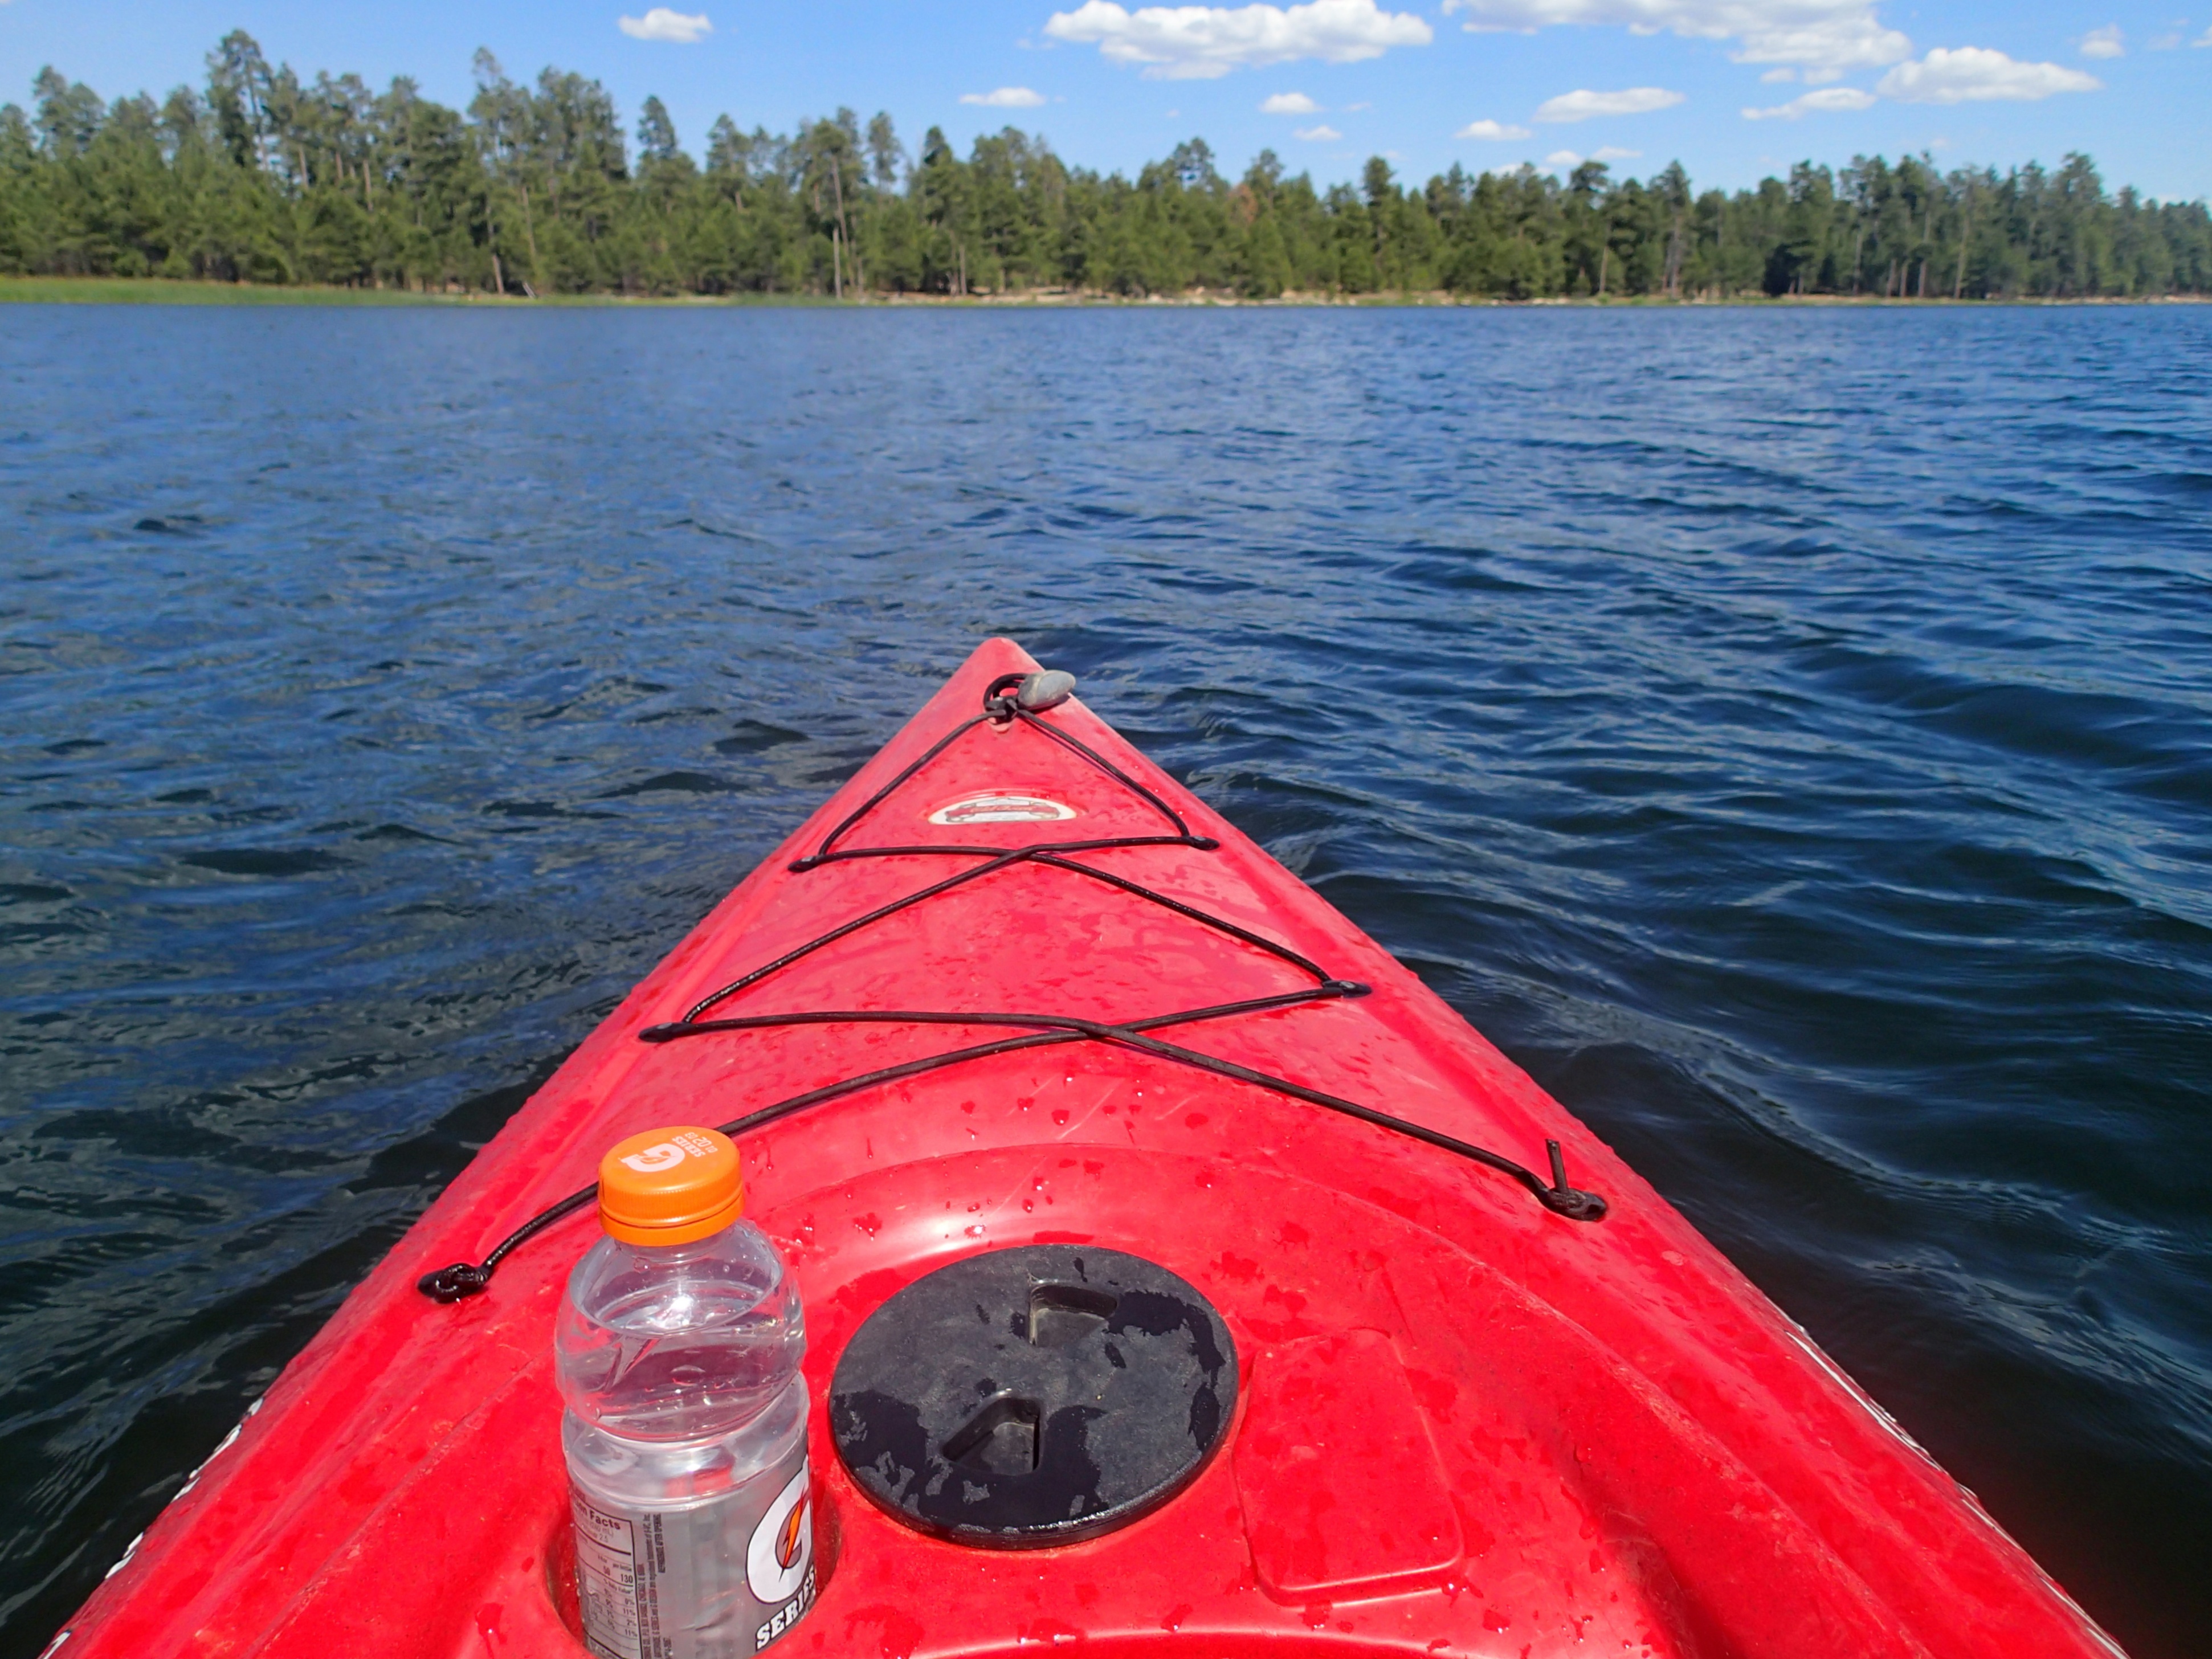
boat, paddle, vehicle, kayak, sports equipment, boating, kayaking, watercraft, sea kayak, watercraft rowing